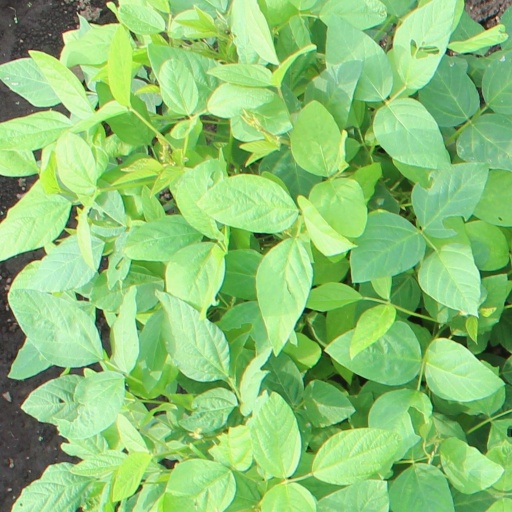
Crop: soybean